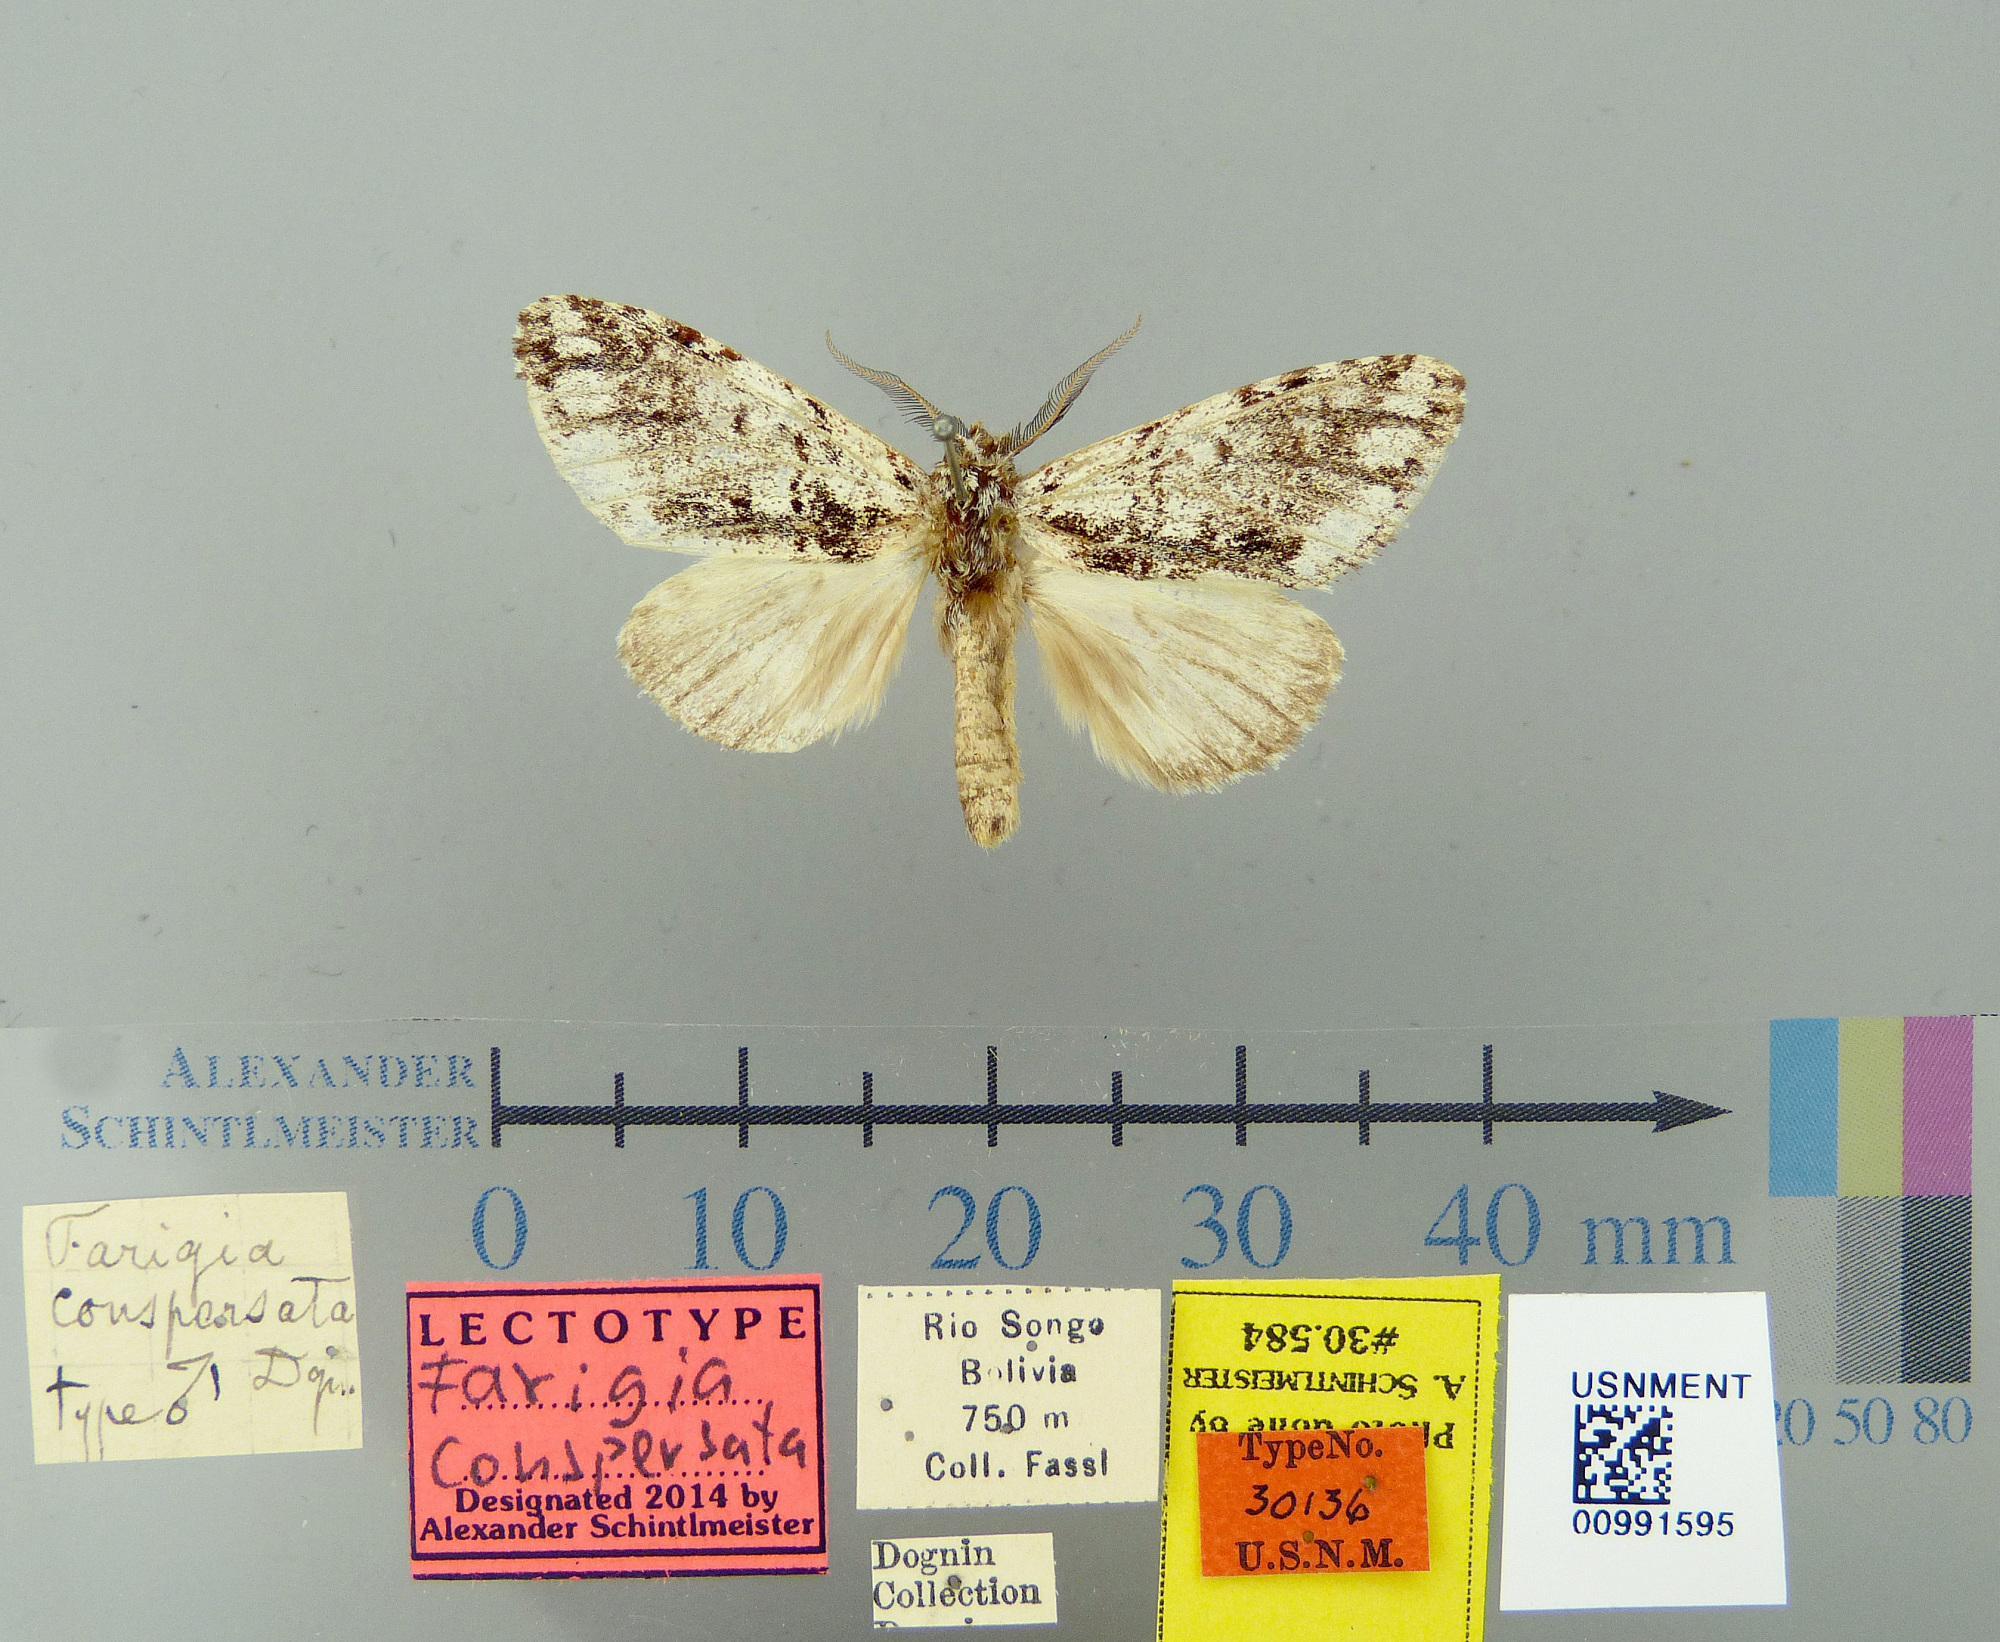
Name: Farigia conspersata
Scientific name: Farigia conspersata Schaus, 1921
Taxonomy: Animalia, Arthropoda, Insecta, Lepidoptera, Notodontidae
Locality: Rio Songo, [Not Stated], Bolivia